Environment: real
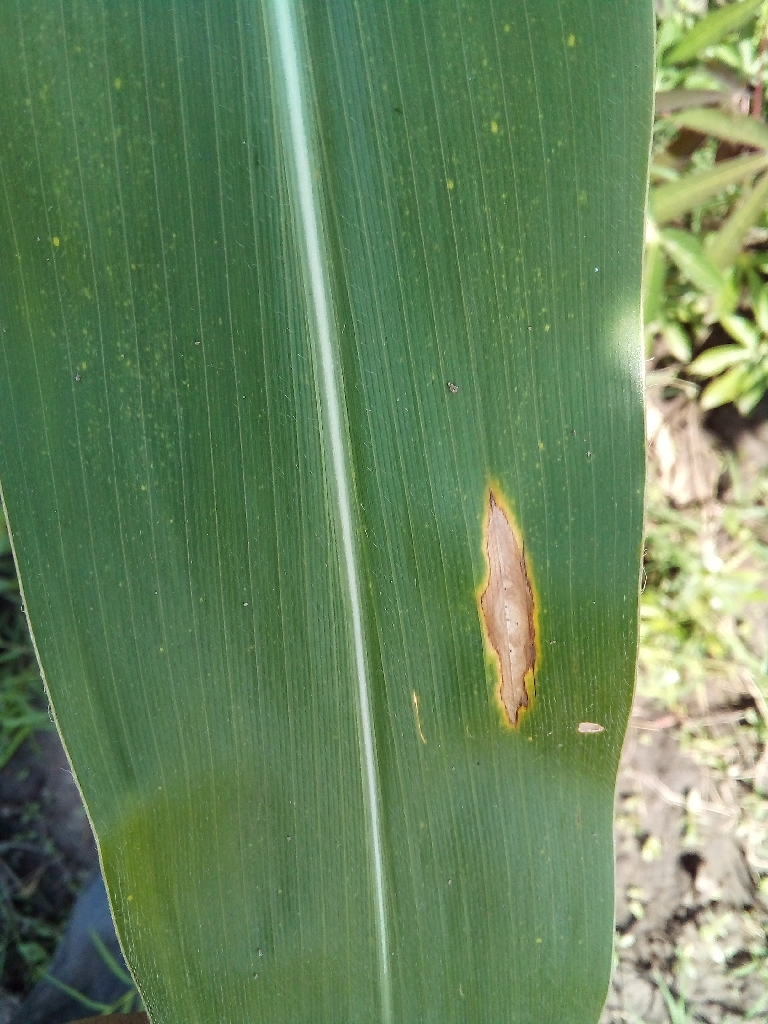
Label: northern_corn_leaf_blight